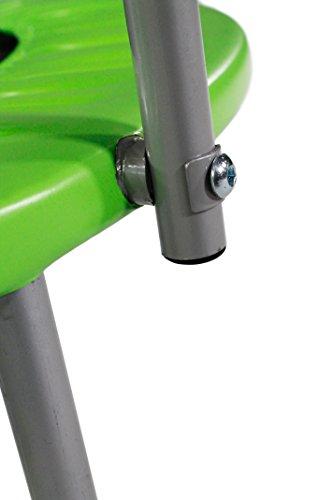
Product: TruJump Mini Kids Trampoline
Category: Sports & Outdoors | Sports & Fitness | Leisure Sports & Game Room | Trampolines & Accessories | Trampolines
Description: STABLE BASE: Low to the ground design and padded spring cover prevent injury and entanglement, creating an ideal starter trampoline for children ages 3 and up.
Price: $76.18
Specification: Item Weight:         16.5 pounds    |Shipping Weight: 19.8 pounds (View shipping rates and policies)|ASIN: B07FQ2J3GW|Item model number: STR-36IN-G|    #136    in Recreational Trampolines